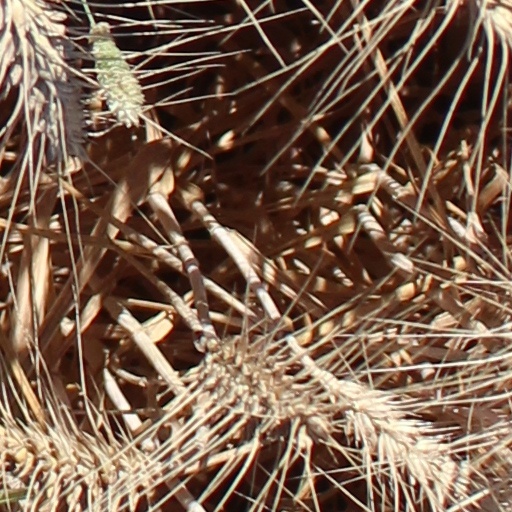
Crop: wheat